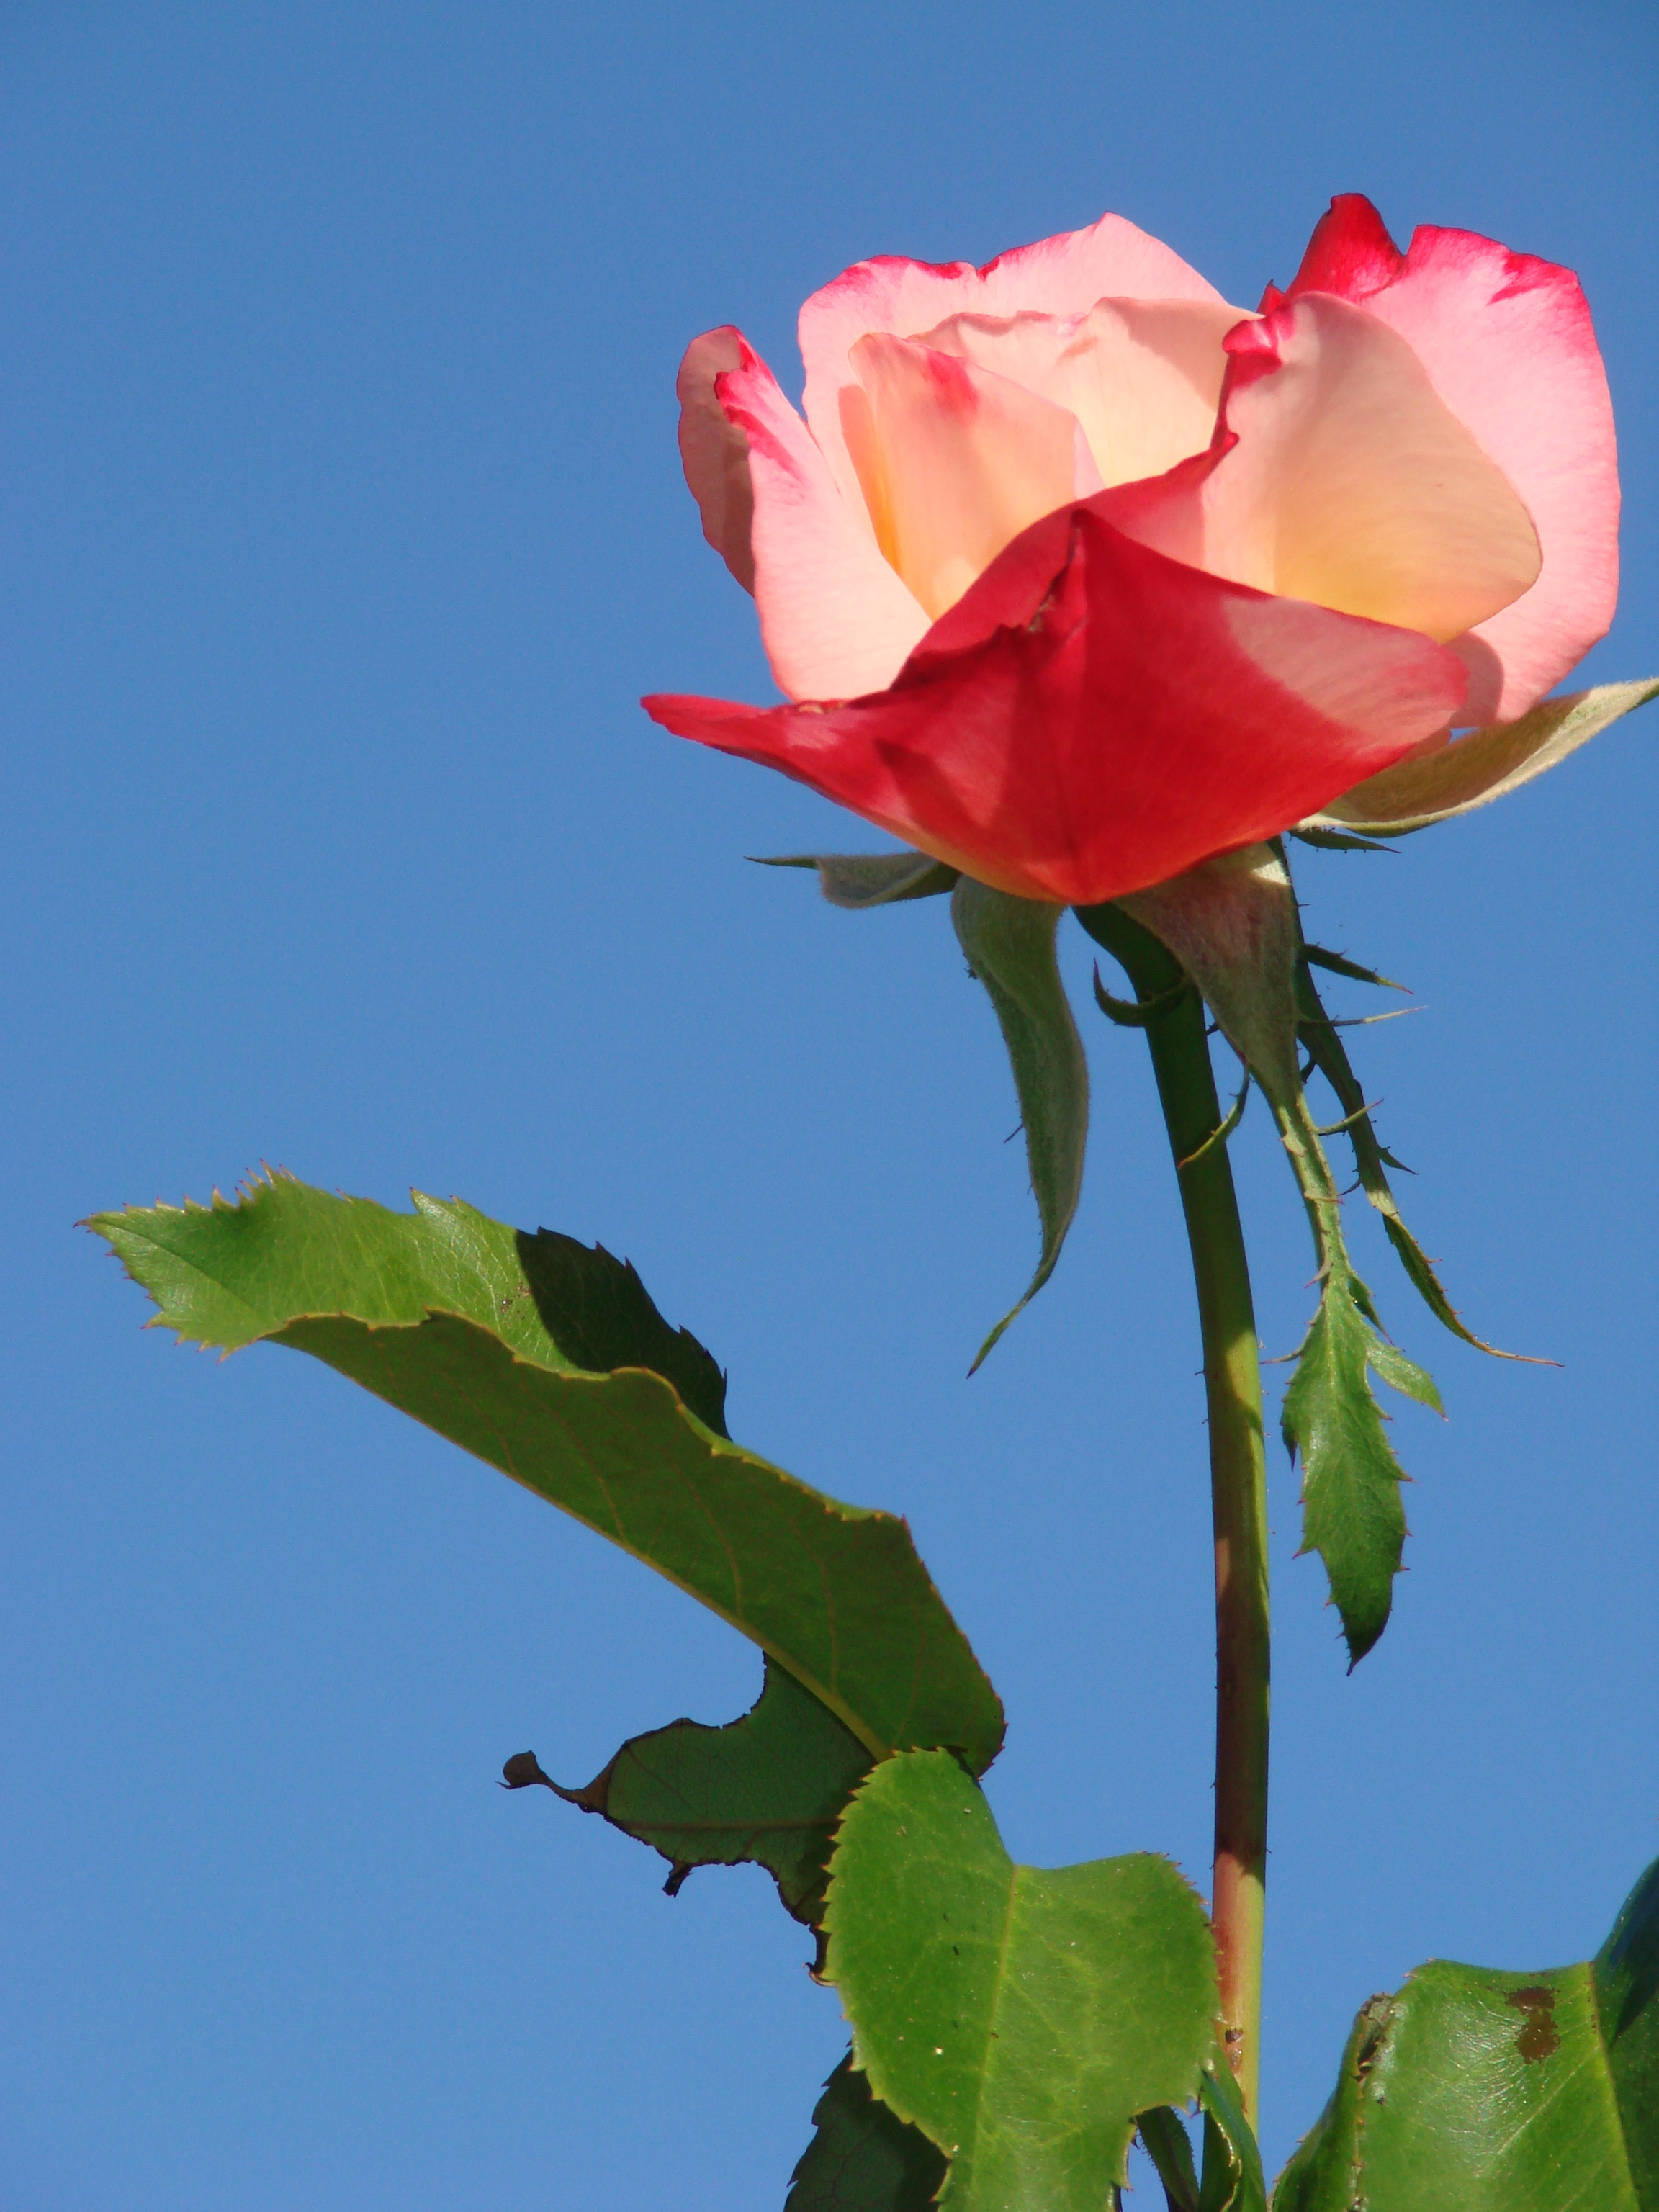
nature, blossom, plant, leaf, flower, petal, bloom, summer, floral, love, bouquet, rose, spring, romantic, botany, garden, pink, wedding, flora, macro photography, flowering plant, garden roses, rose family, plant stem, land plant